Nalanda Buddhist Institute

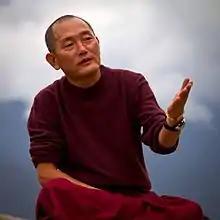
Principal Khenpo Dendup

Nalanda Buddhist Institute (NBI), also known locally as Daley Goenpa or Dalida, is a Buddhist monastic school (shedra) in the western part of the Punakha District (Dzongkhag) in Bhutan. It is below Talo Monastery and above Walakha, about a 25-minute drive from the main highway to Punakha. The name Nalanda means "insatiable giving".